C9orf135

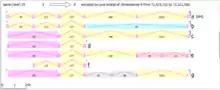
Splice Variants of c9orf135 based on NCBI AceView

The mRNA of c9orf135 is 906 nucleotides in length. The 5' and 3' Untranslated regions (UTR) contain hairpin loops. The 3' UTR comprises 123 nucleotides and the 5' UTR comprises 18 nucleotides. The mRNA encodes a protein with a secondary structure composed of both beta-sheets and alpha-helices.